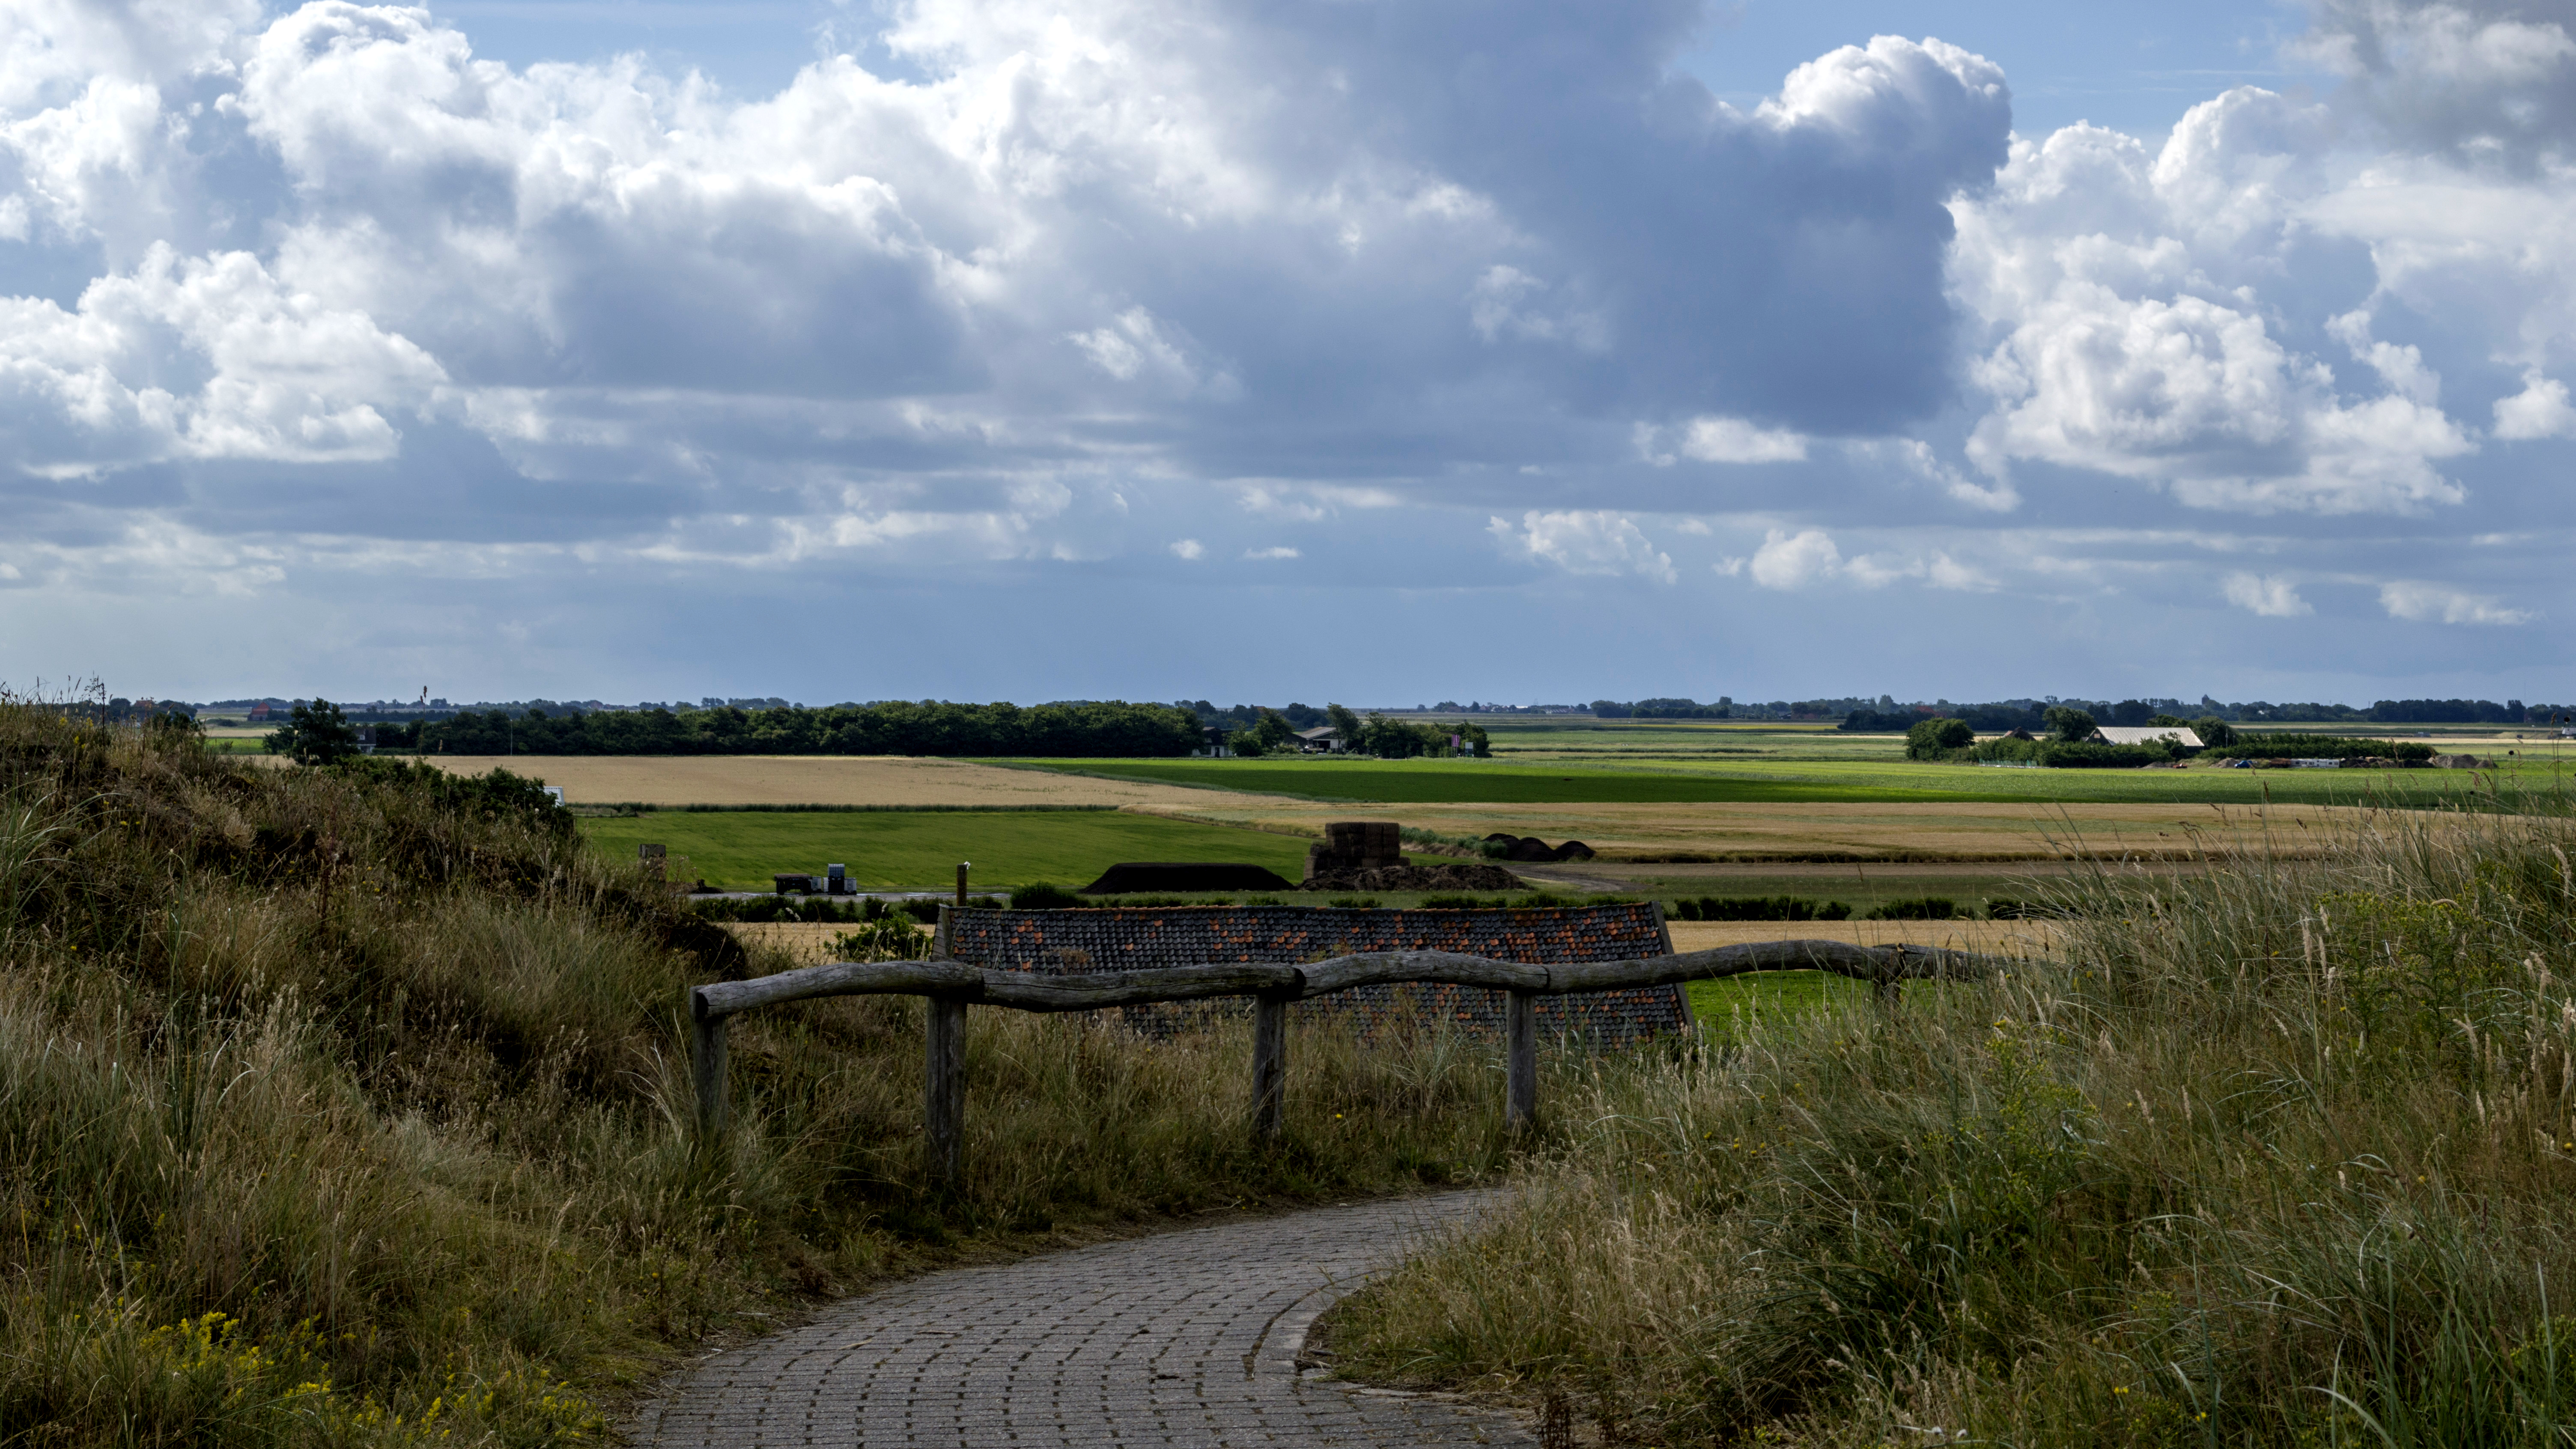
beach, landscape, sea, coast, water, nature, grass, outdoor, horizon, marsh, cloud, plant, sky, field, farm, photography, meadow, prairie, hill, photo, island, soil, nikon, agriculture, savanna, waterway, plain, dunes, holland, nederland, netherlands, polder, grassland, dutch, outdoorphotography, picture, photograph, wetland, fotos, foto, fotografie, habitat, ecosystem, paulvandevelde, pdvandevelde, padagudaloma, natuurfotografie, dordrecht, nederlandinfotos, texel, pvdvfotografie, pdvandeveldedordrecht, nederlandsefotografie, dutchphotogaraphy, totallydutch, fotografienederland, hollandsefotografie, fotografieholland, duinen, eierlandseduinen, deslufter, wadden, waddeneiland, rural area, paddy field, natural environment